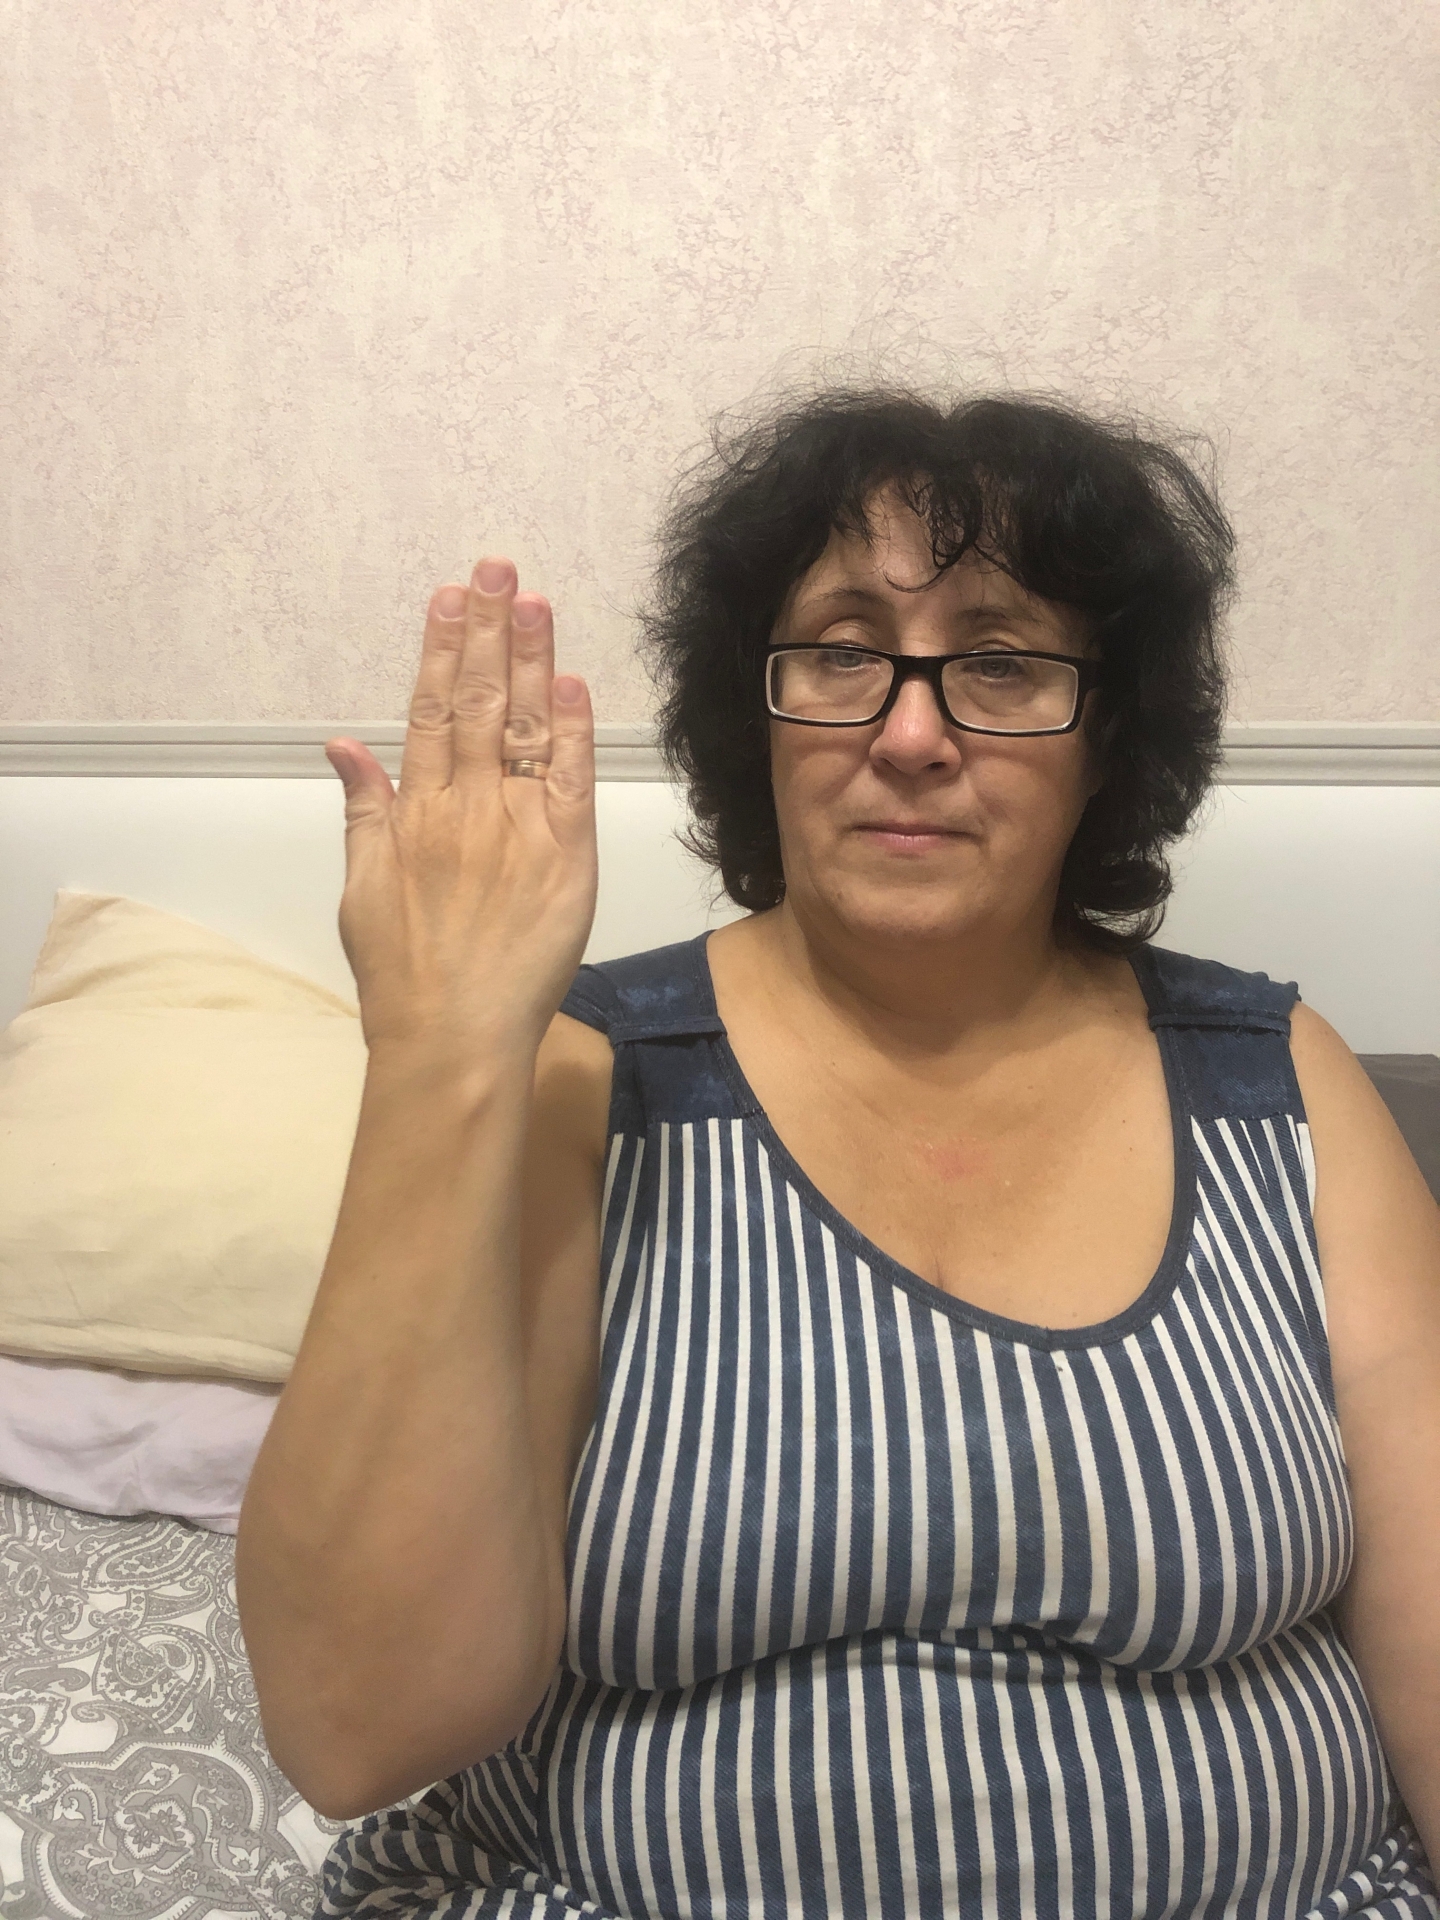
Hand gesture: stop_inverted